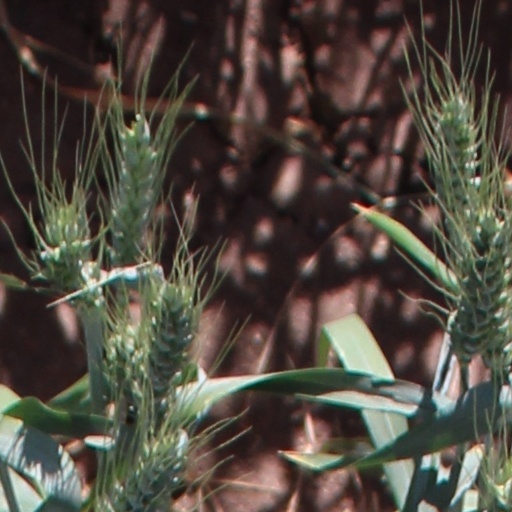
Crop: wheat